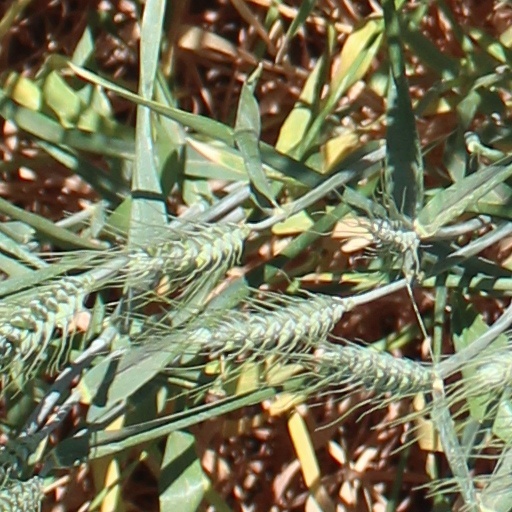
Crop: wheat